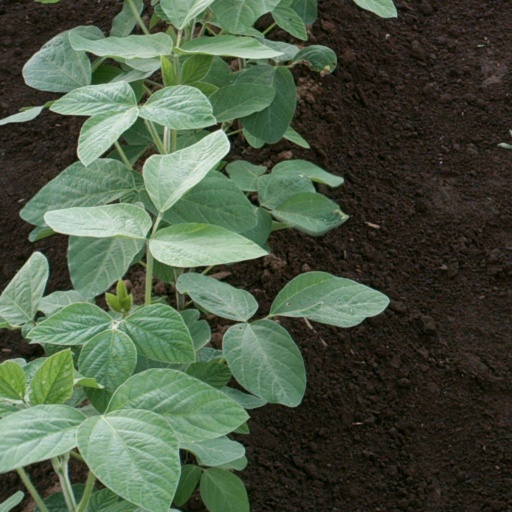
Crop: soybean